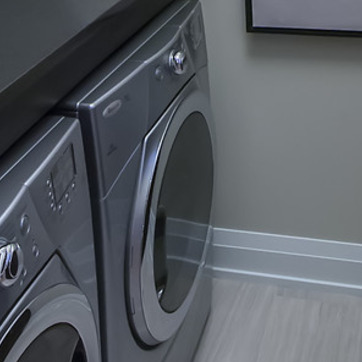
Material: glass